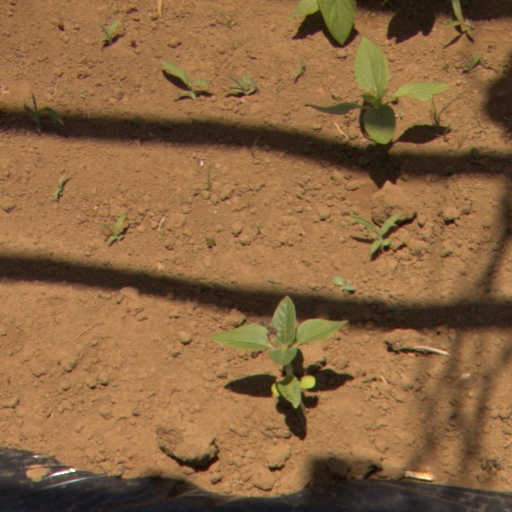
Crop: Jerusalem artichoke